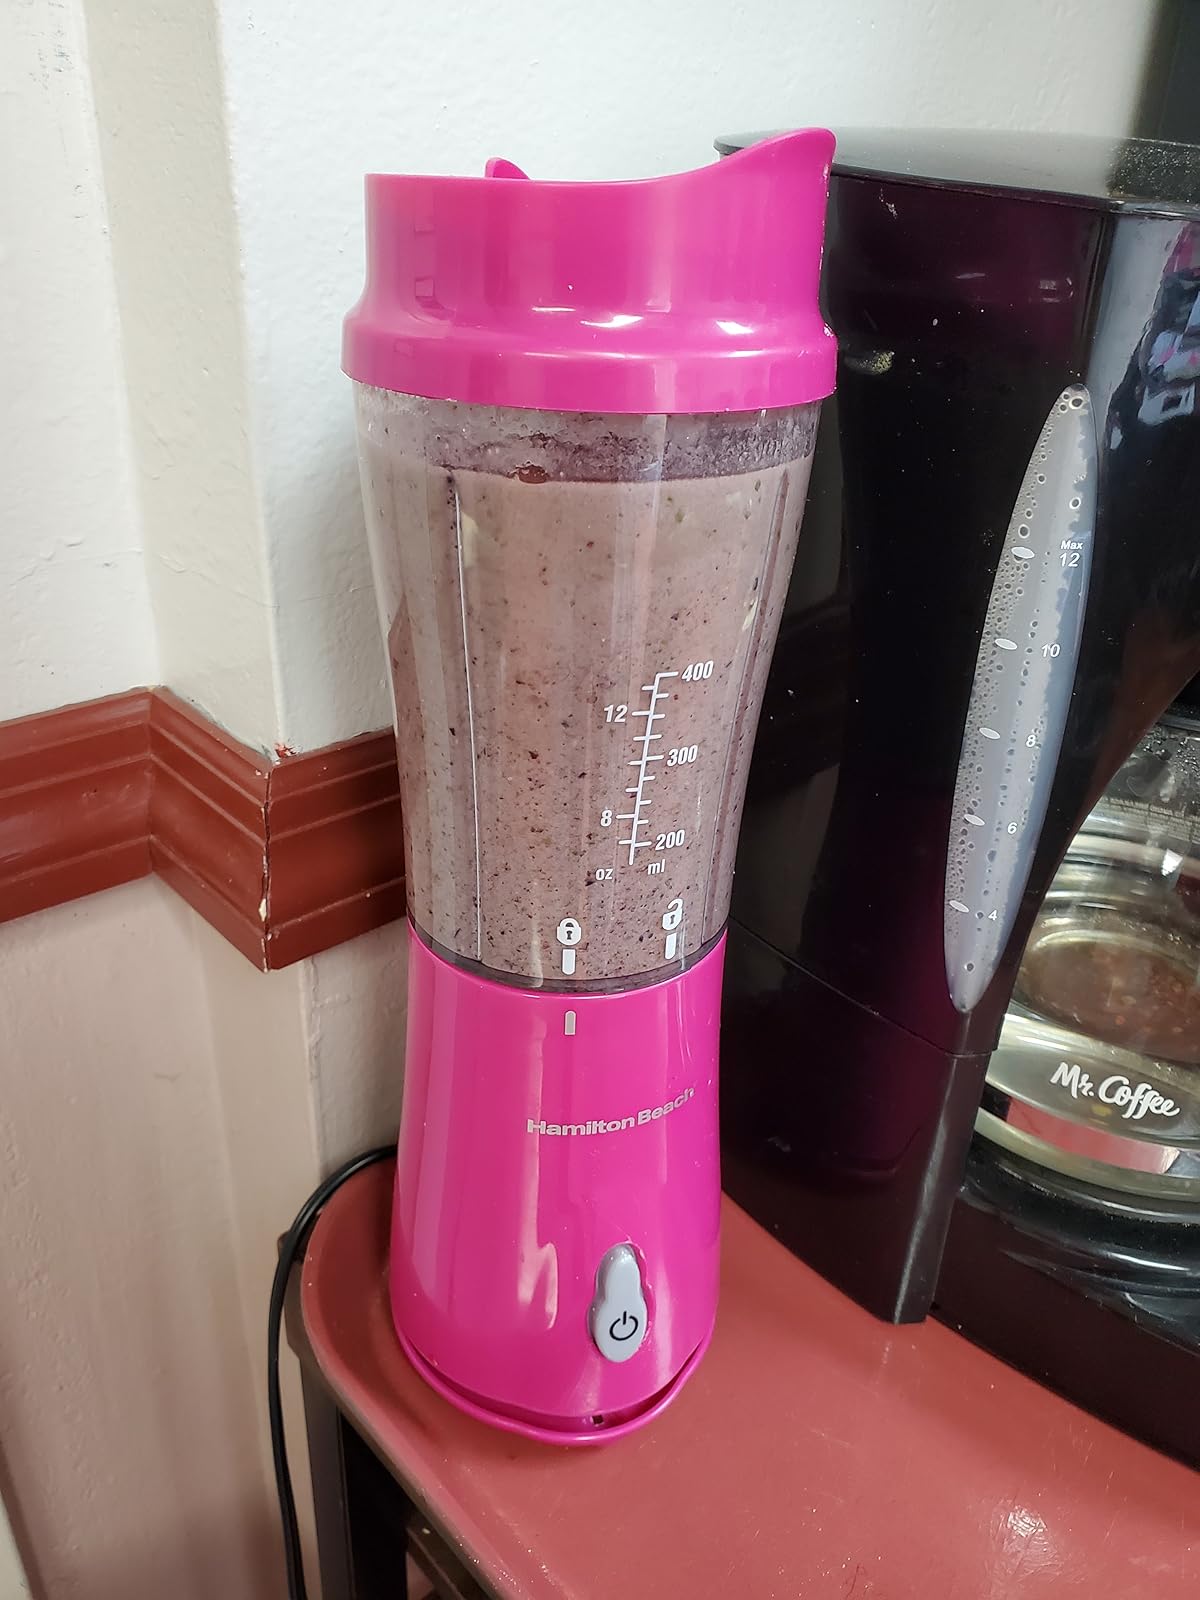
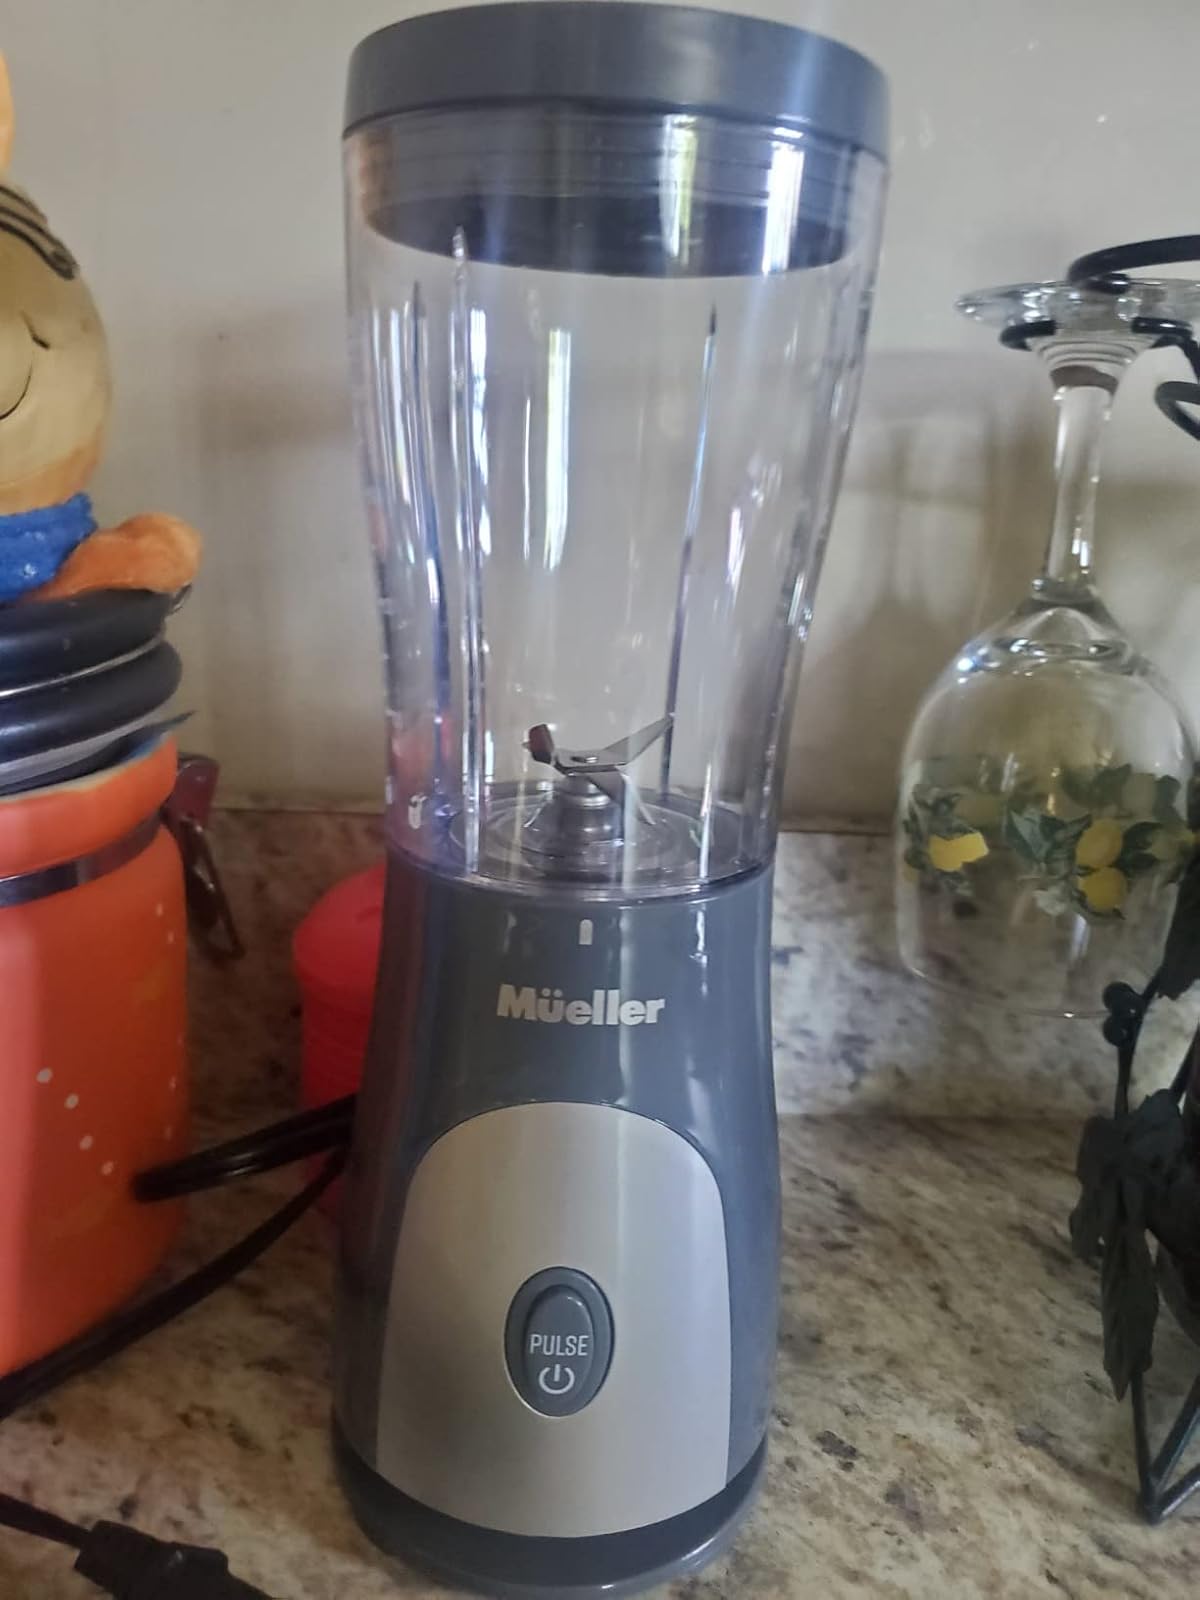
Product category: items_blender
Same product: no